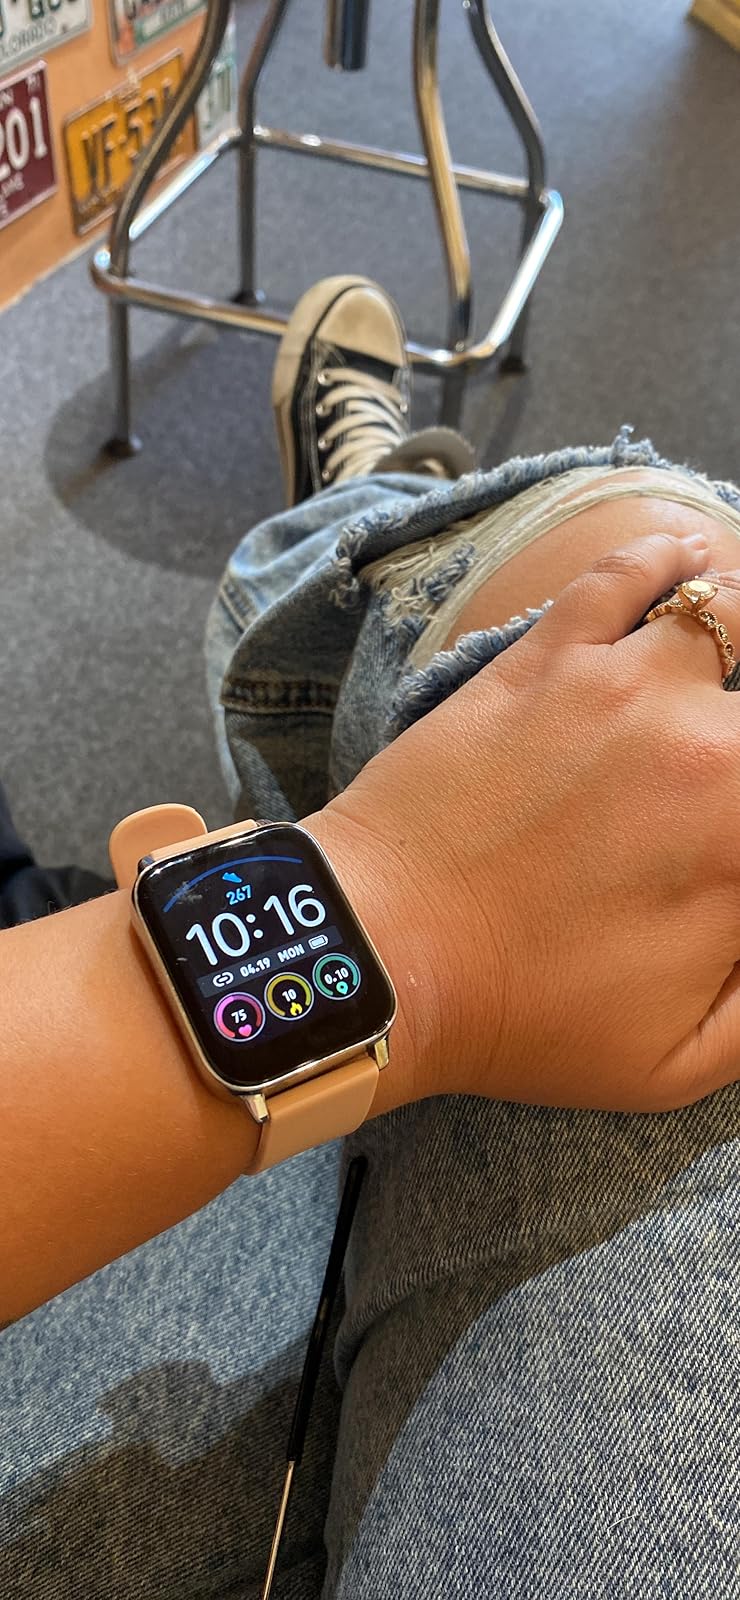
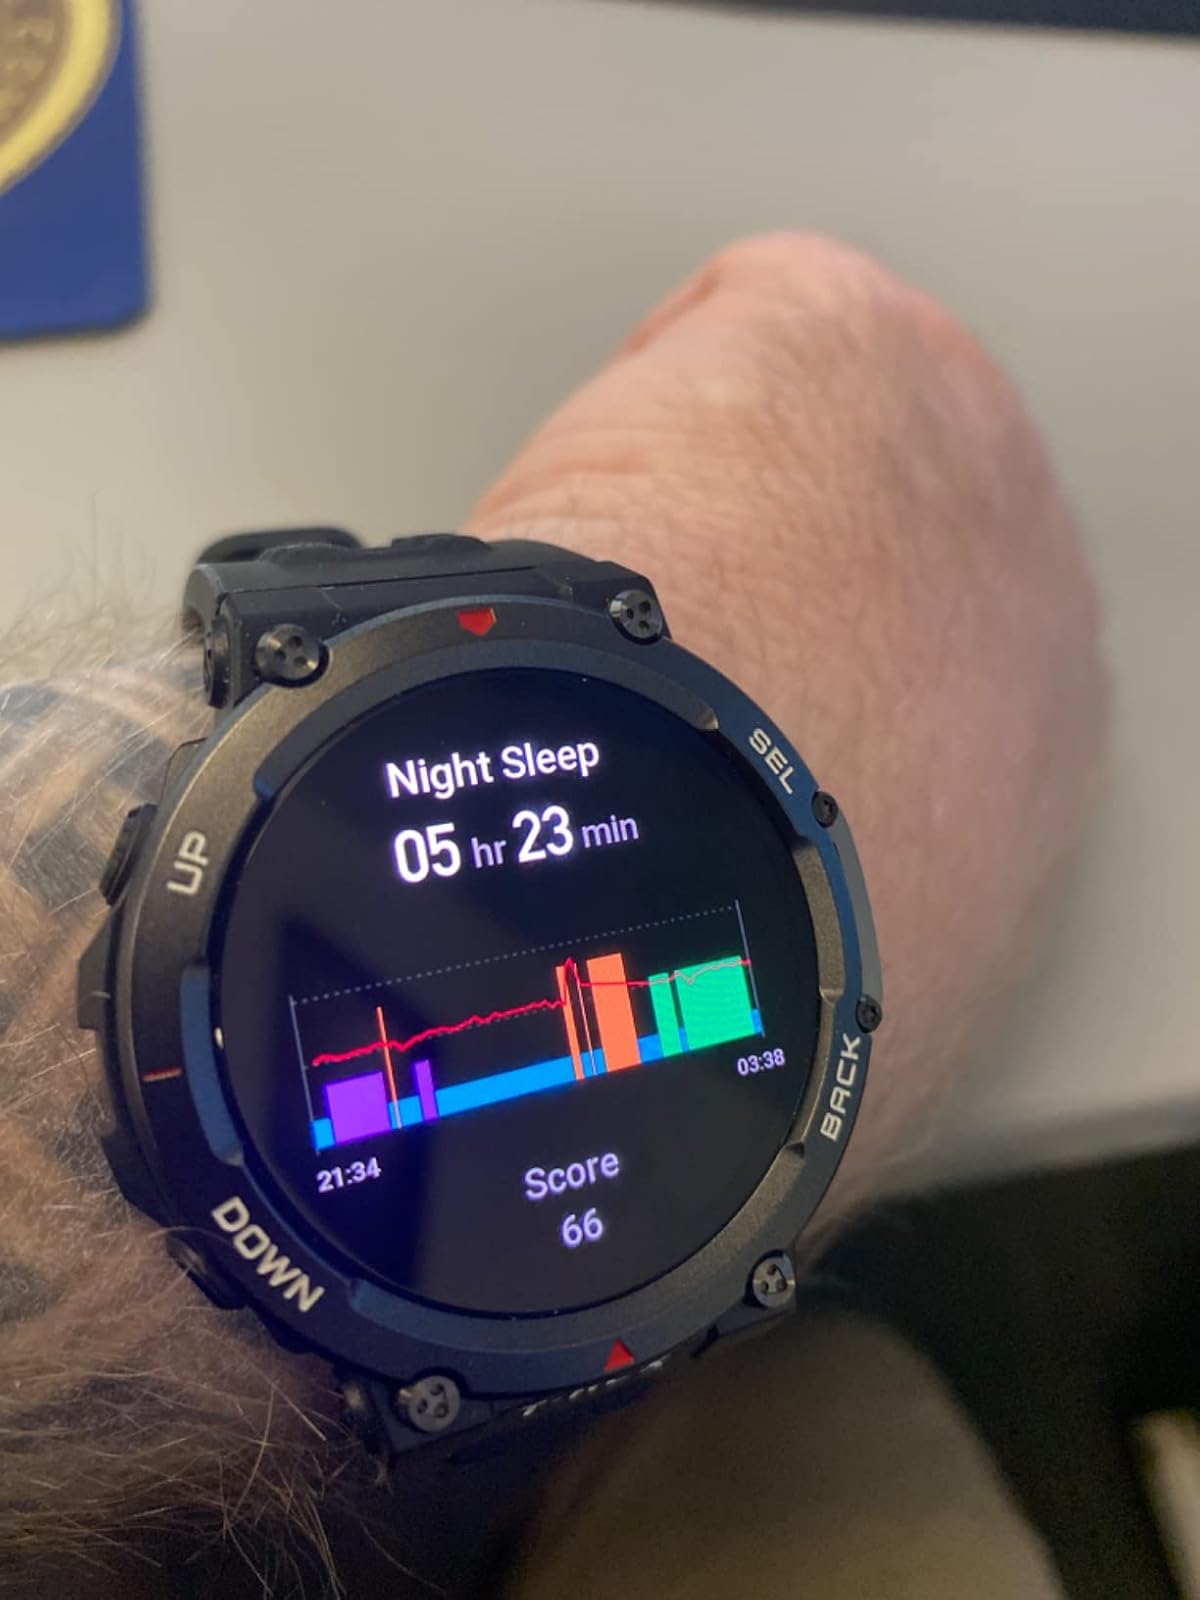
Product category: smartwatch
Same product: no